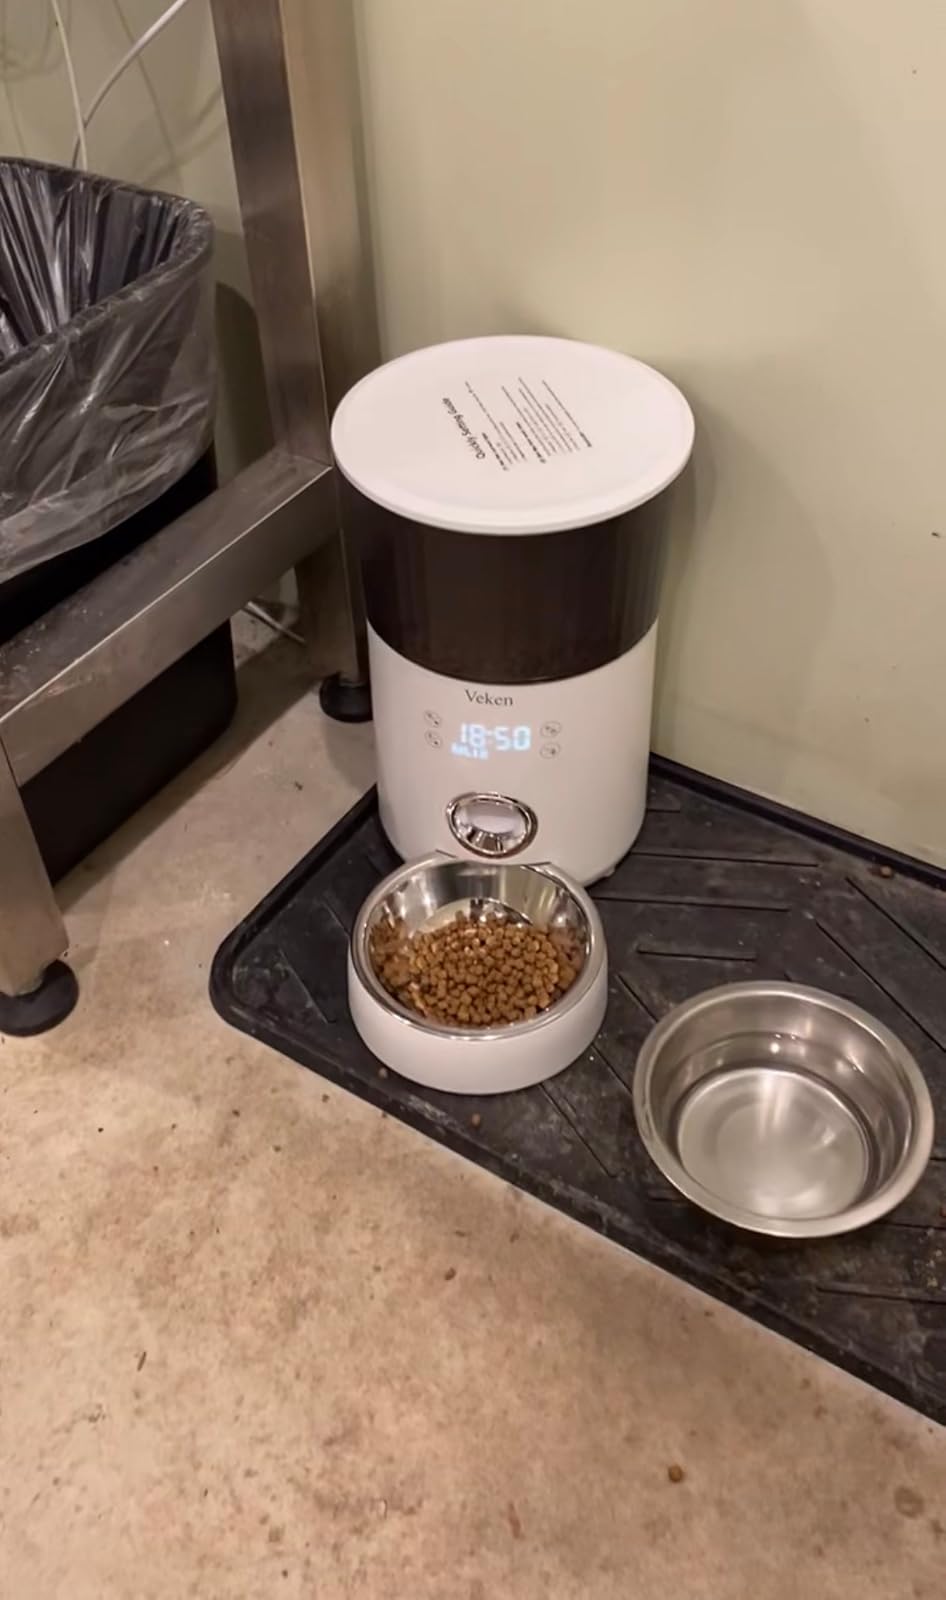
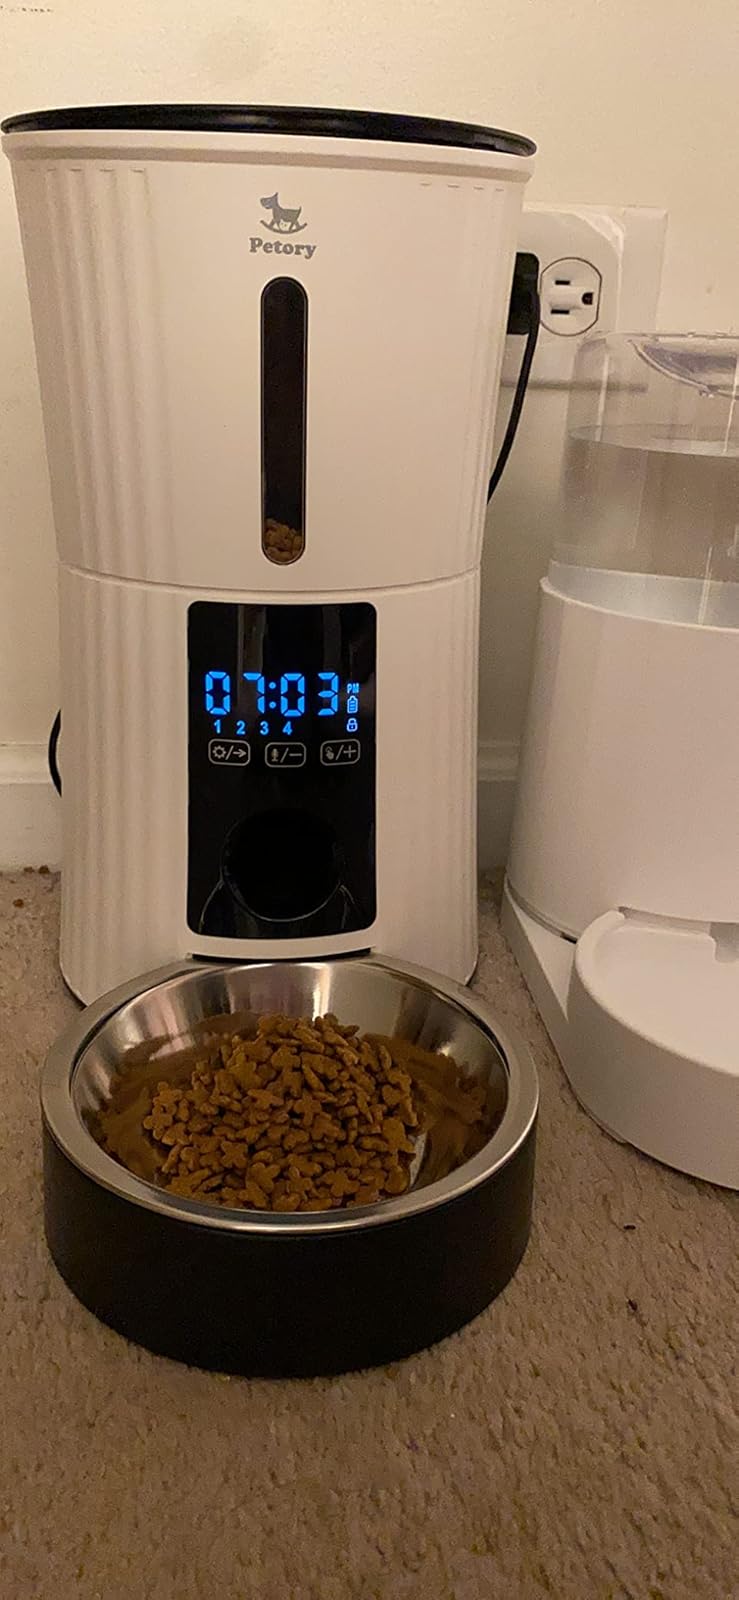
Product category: items_feeder
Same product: no